Tapani Valsta

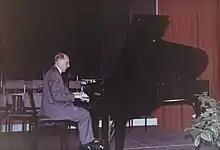
Tapani Valsta in concert, 1968.

Heikki Tapani Valsta (4 October 1921 in Ulvila – 21 April 2010 in Helsinki) was a Finnish pianist, organist and music educator.